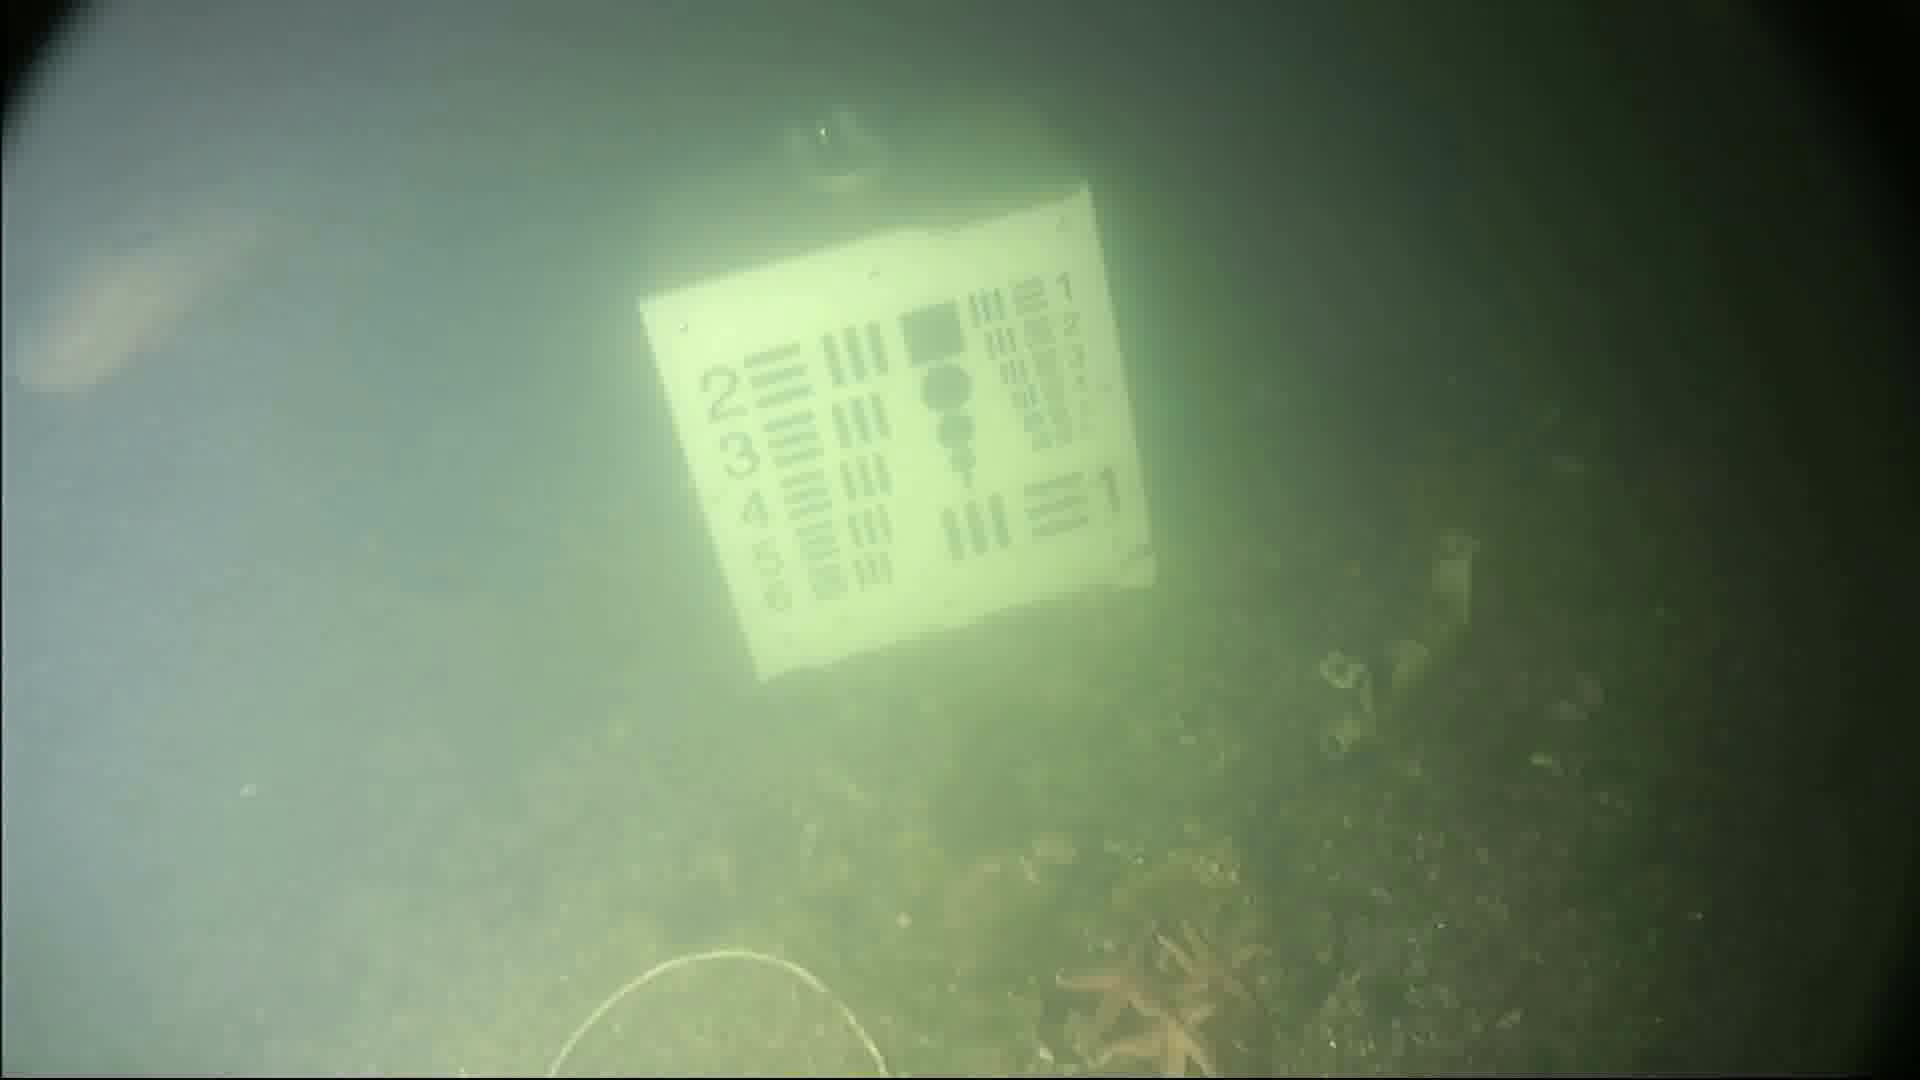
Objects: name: fish
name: starfish
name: crab